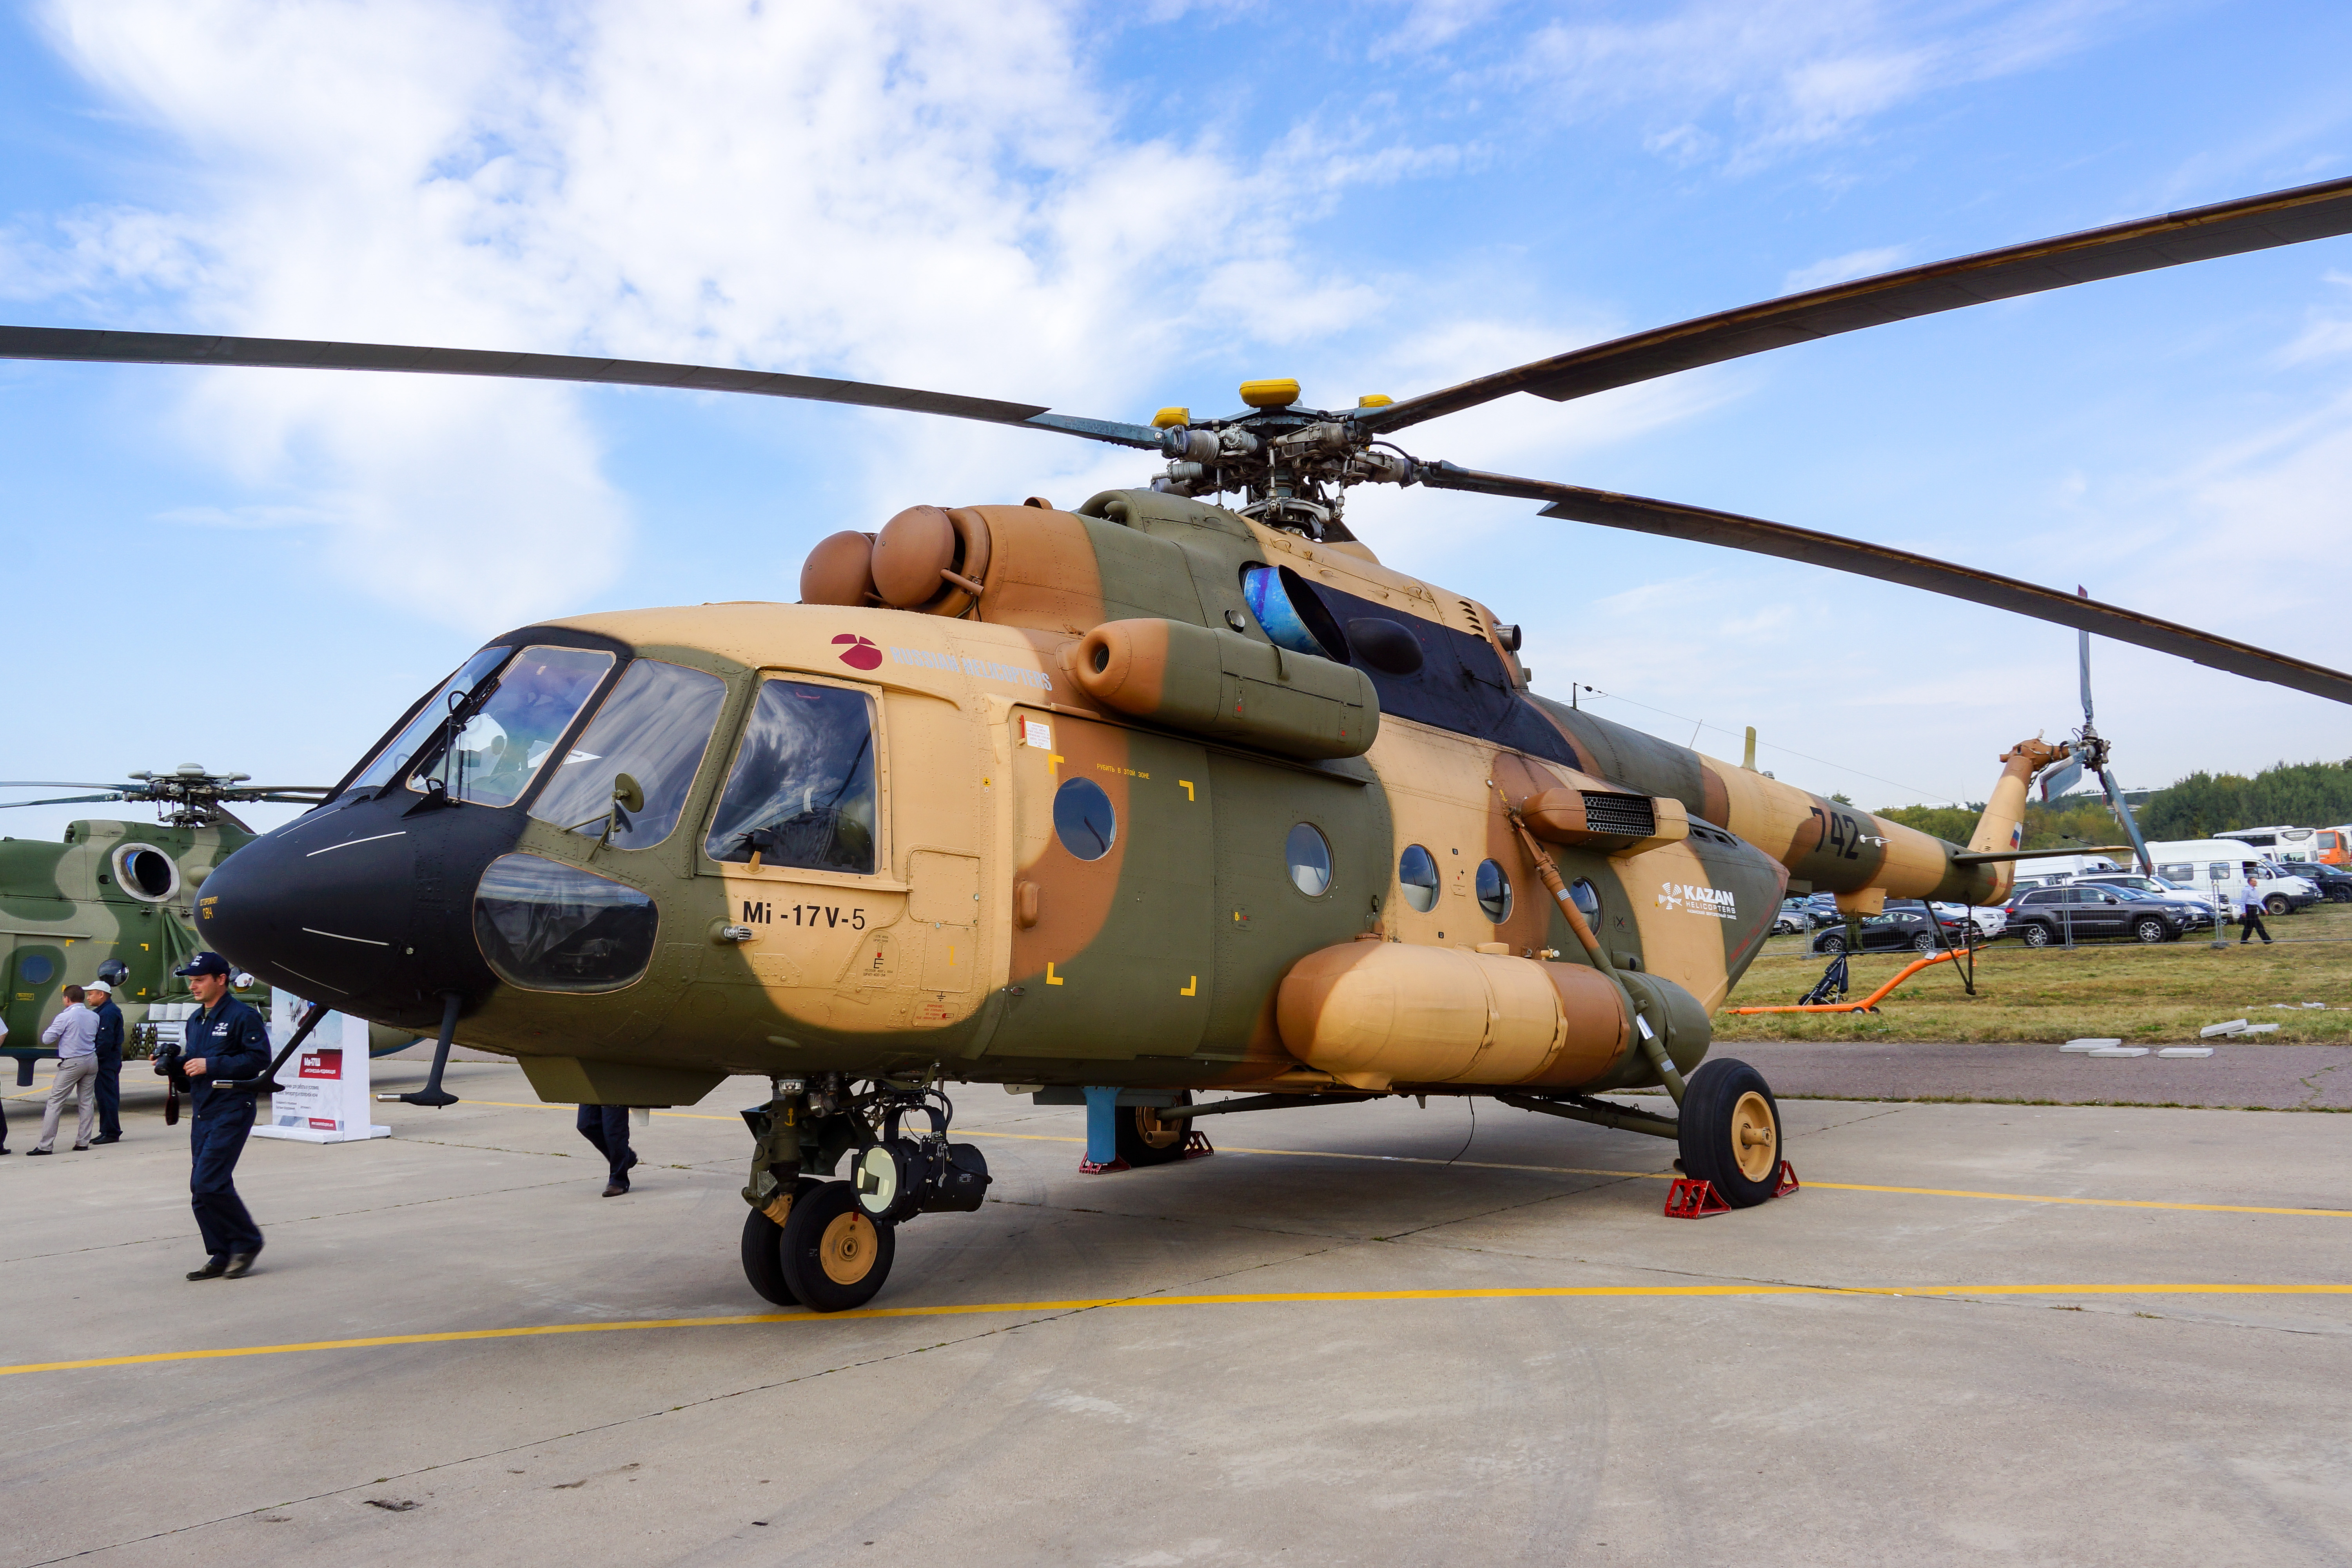
air show, statics, airplane, helicopter, aerodrome technology, aviation, military aviation, civil aviation, fighter, vehicle, sky, exhibition, maks, wheel, mode of transport, rotorcraft, transport, people, aircraft, infrastructure, public space, city, military helicopter, road surface, helicopter rotor, military aircraft, automotive tire, asphalt, town, air travel, rim, aerospace engineering, windshield, service, travel, iron, metal, human settlement, air force, rolling, aerospace manufacturer, runway, meteorological phenomenon, tread, tire care, military, propeller